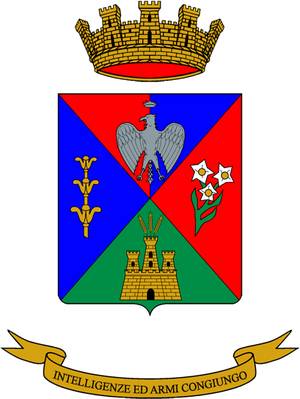
La liste des régiments de l'armée de terre italienne